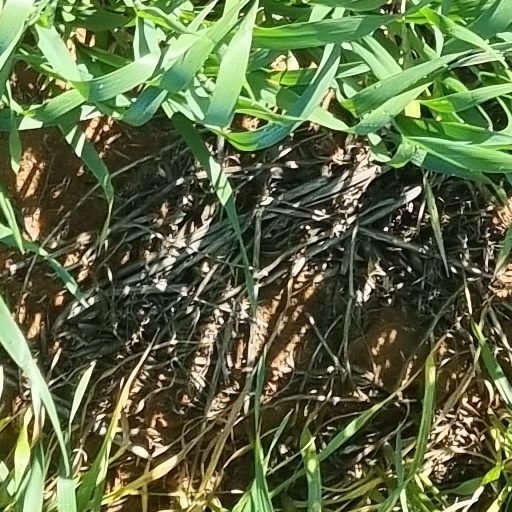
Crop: wheat